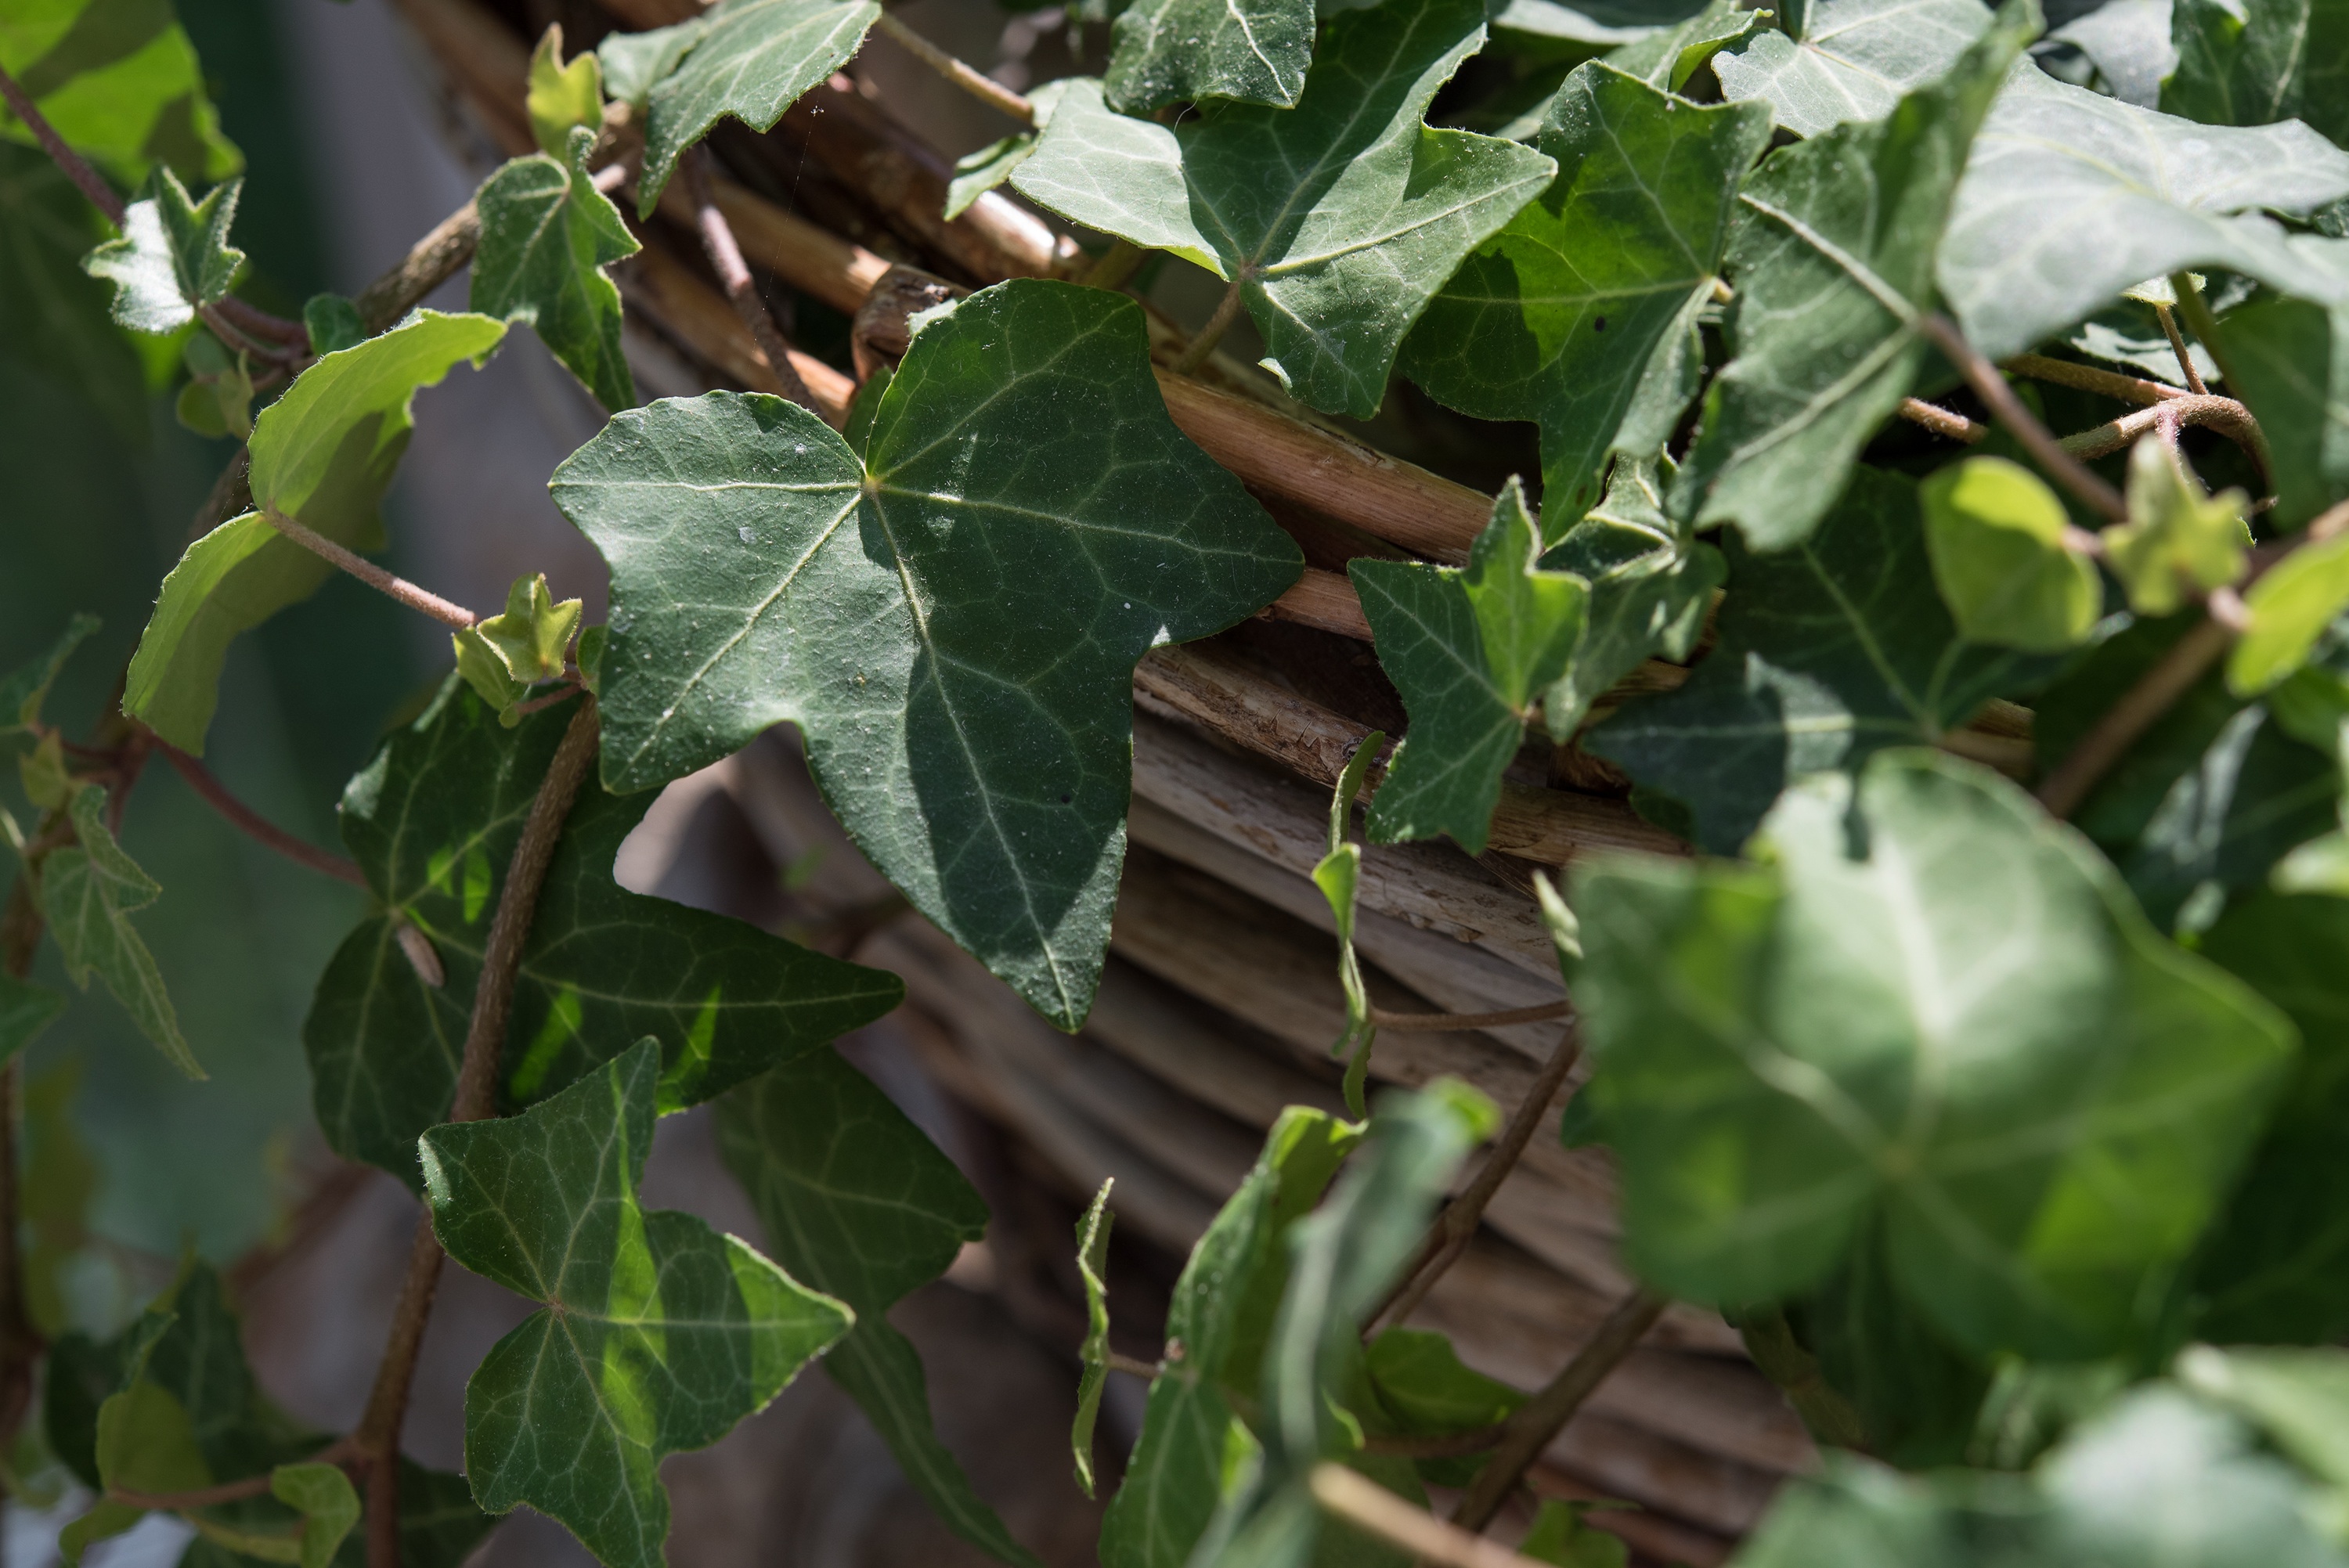
tree, branch, plant, fruit, leaf, flower, food, green, produce, ivy, botany, climber, garden, close, flora, leaves, shrub, flowering plant, ivy leaf, land plant, apiales